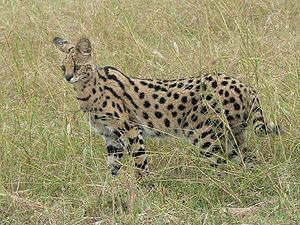
Serval
Servalen er et dyr i kattefamilien. Servalen bliver 60-100 cm lang med en hale på 24-45 cm og vejer 9-18 kg. Den lever i store dele af Afrika.